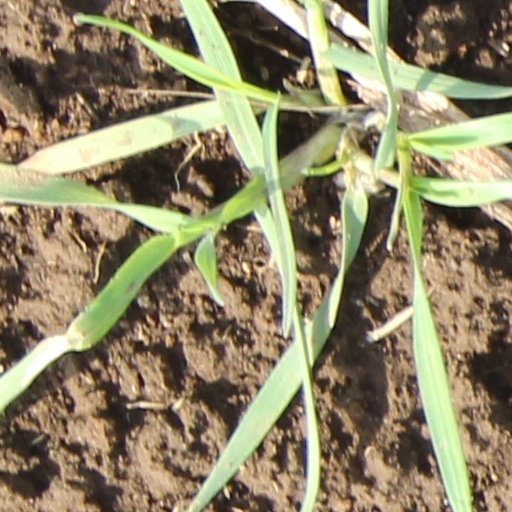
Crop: wheat